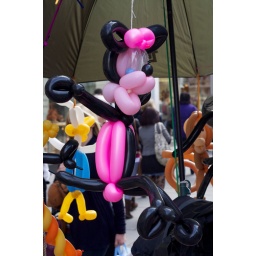
A female cat person.... these were being made and given out to people on Bucchanan street in Glasgow.